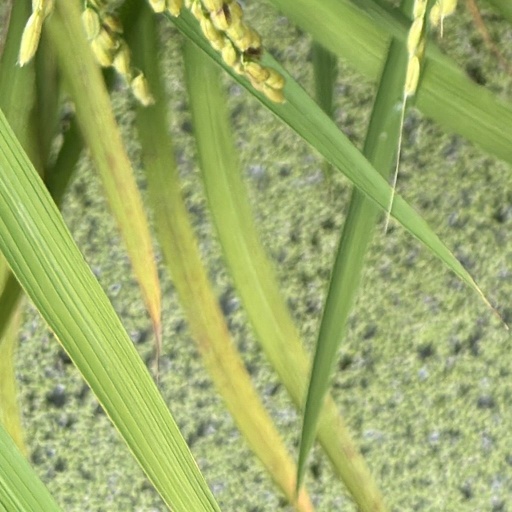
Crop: rice